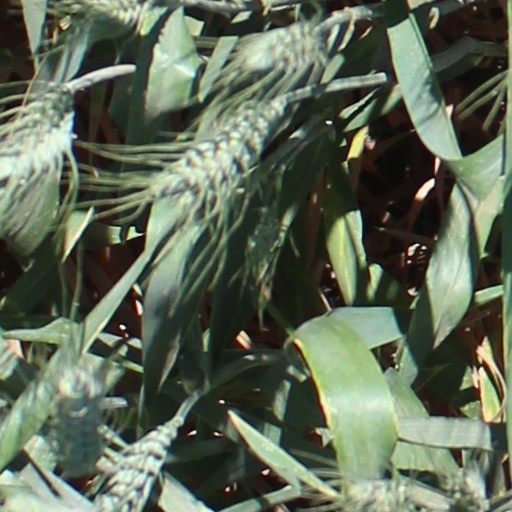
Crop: wheat